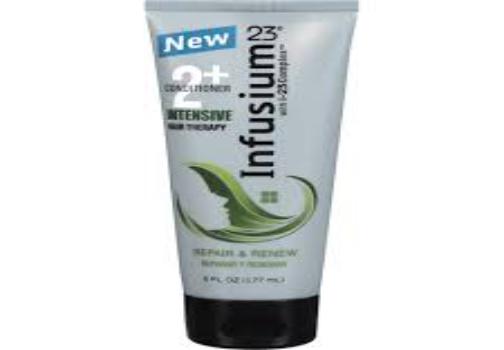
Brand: Infusium 23
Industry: Necessities